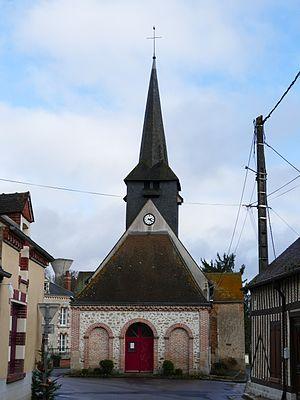
L'église Saint-Martin à Vannes-sur-Cosson (Loiret, Centre-Val de Loire, France).
Vannes-sur-Cosson est une commune française, située dans le département du Loiret en région Centre-Val de Loire.